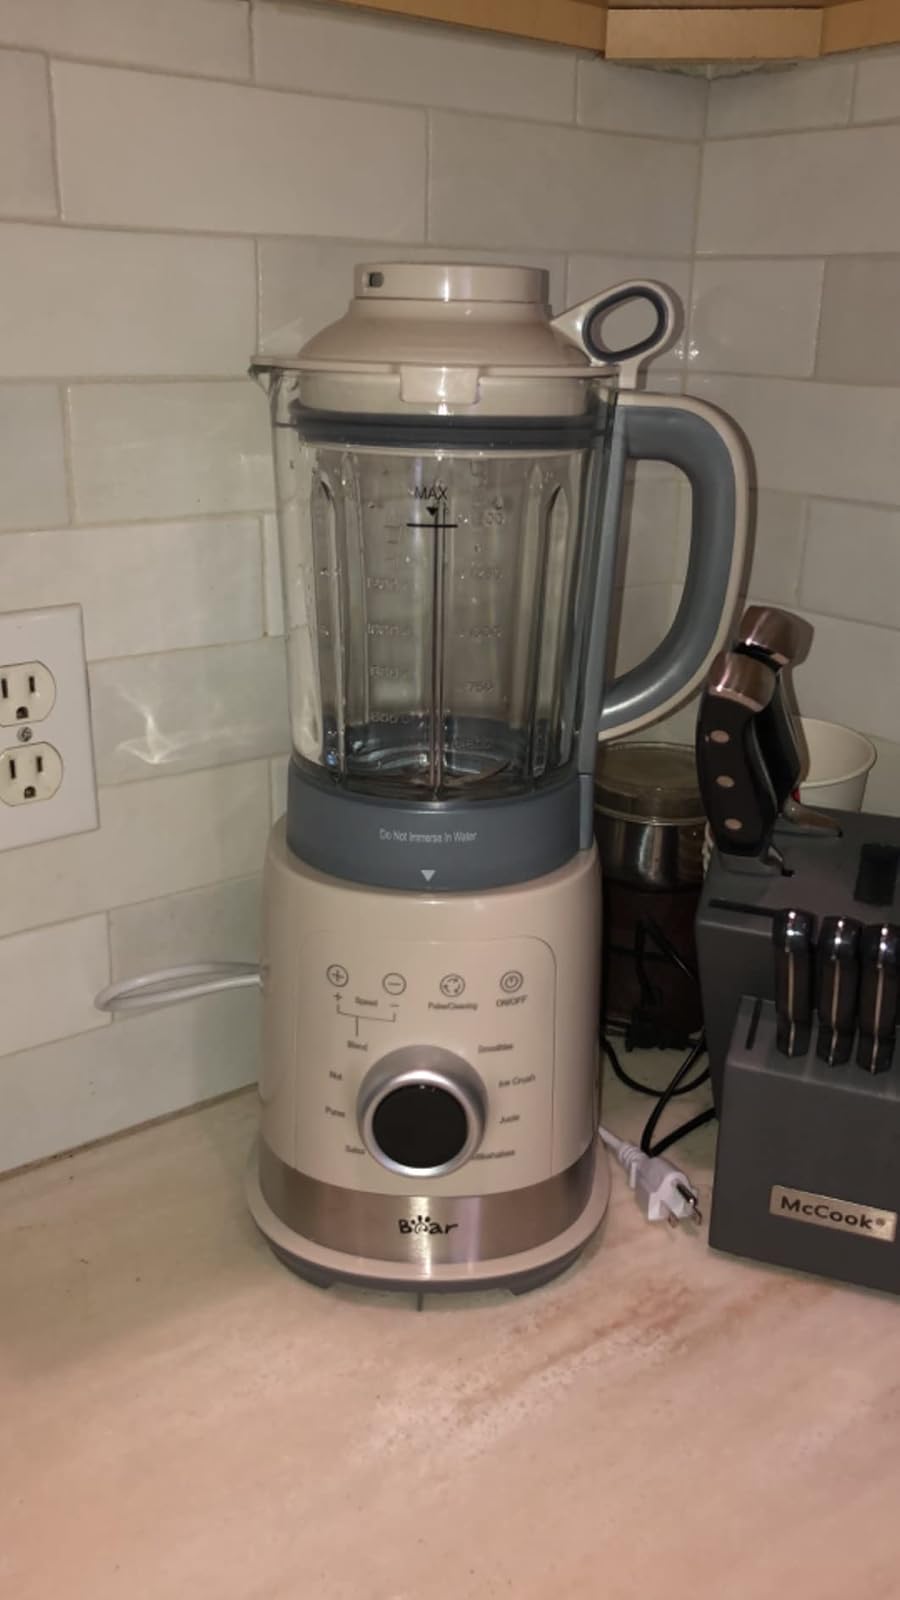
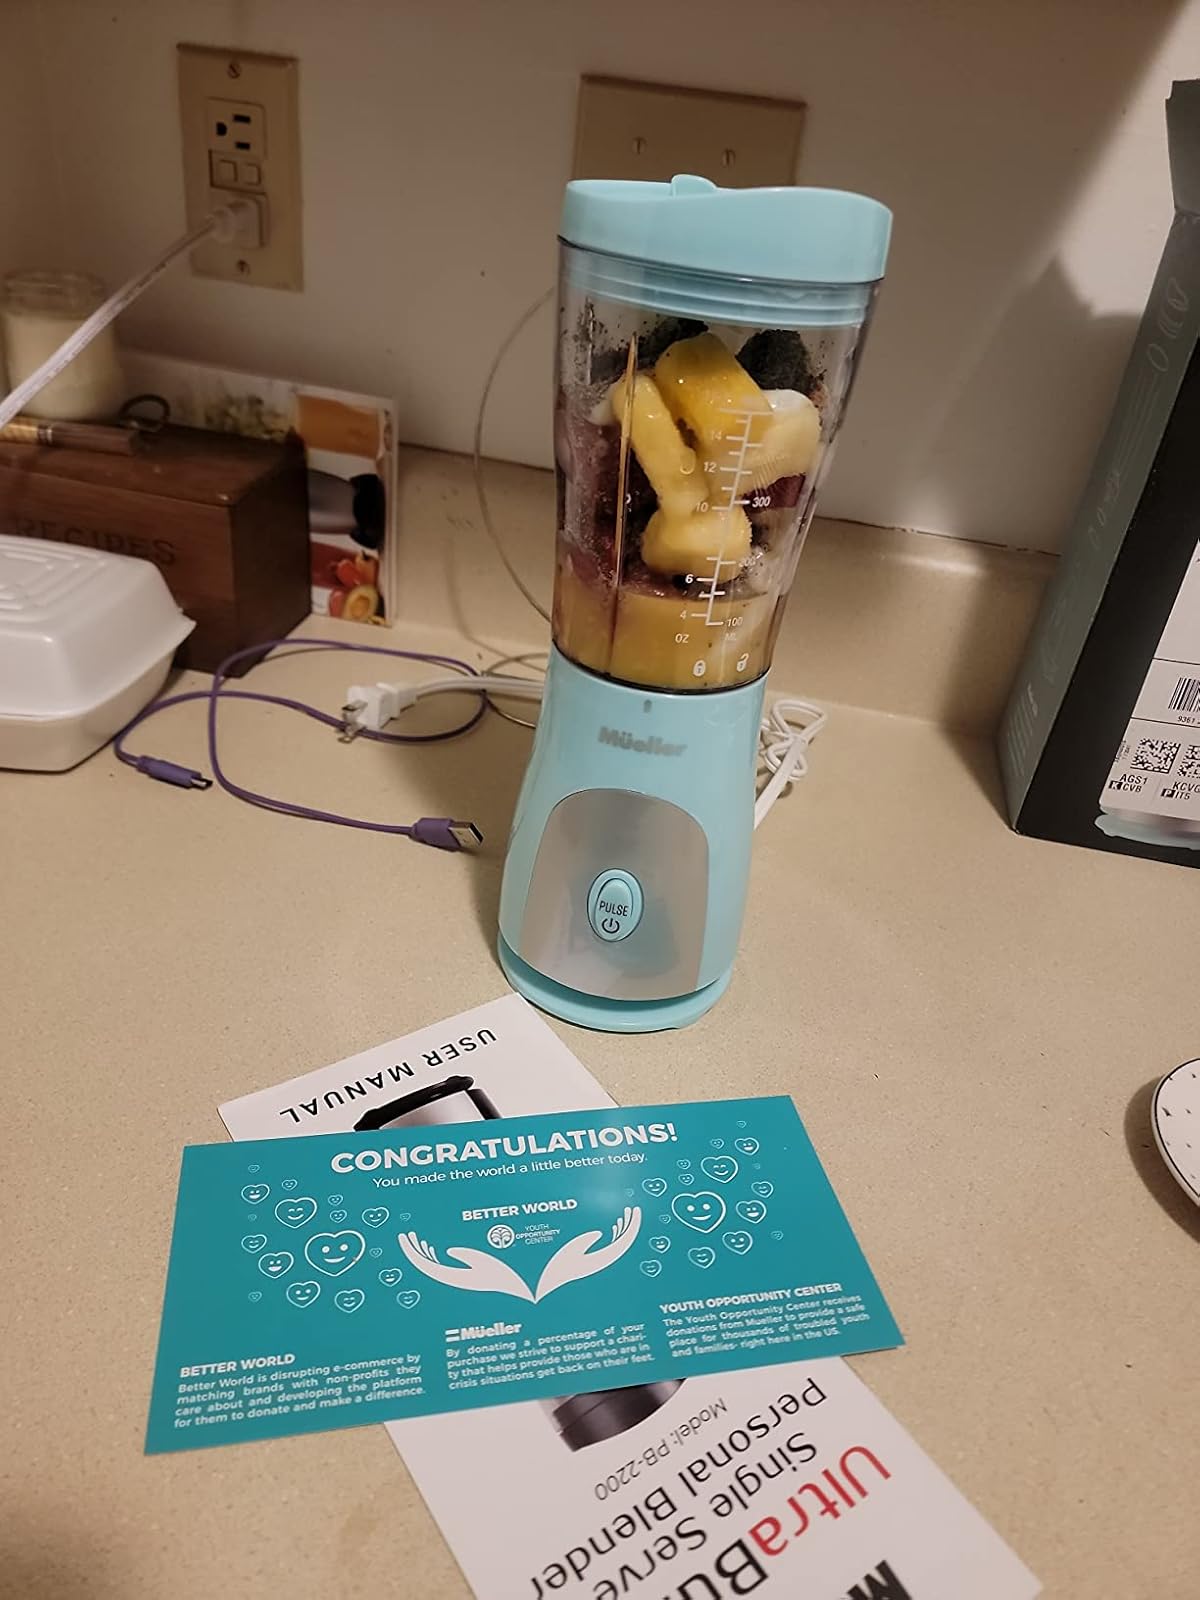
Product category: items_blender
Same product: no